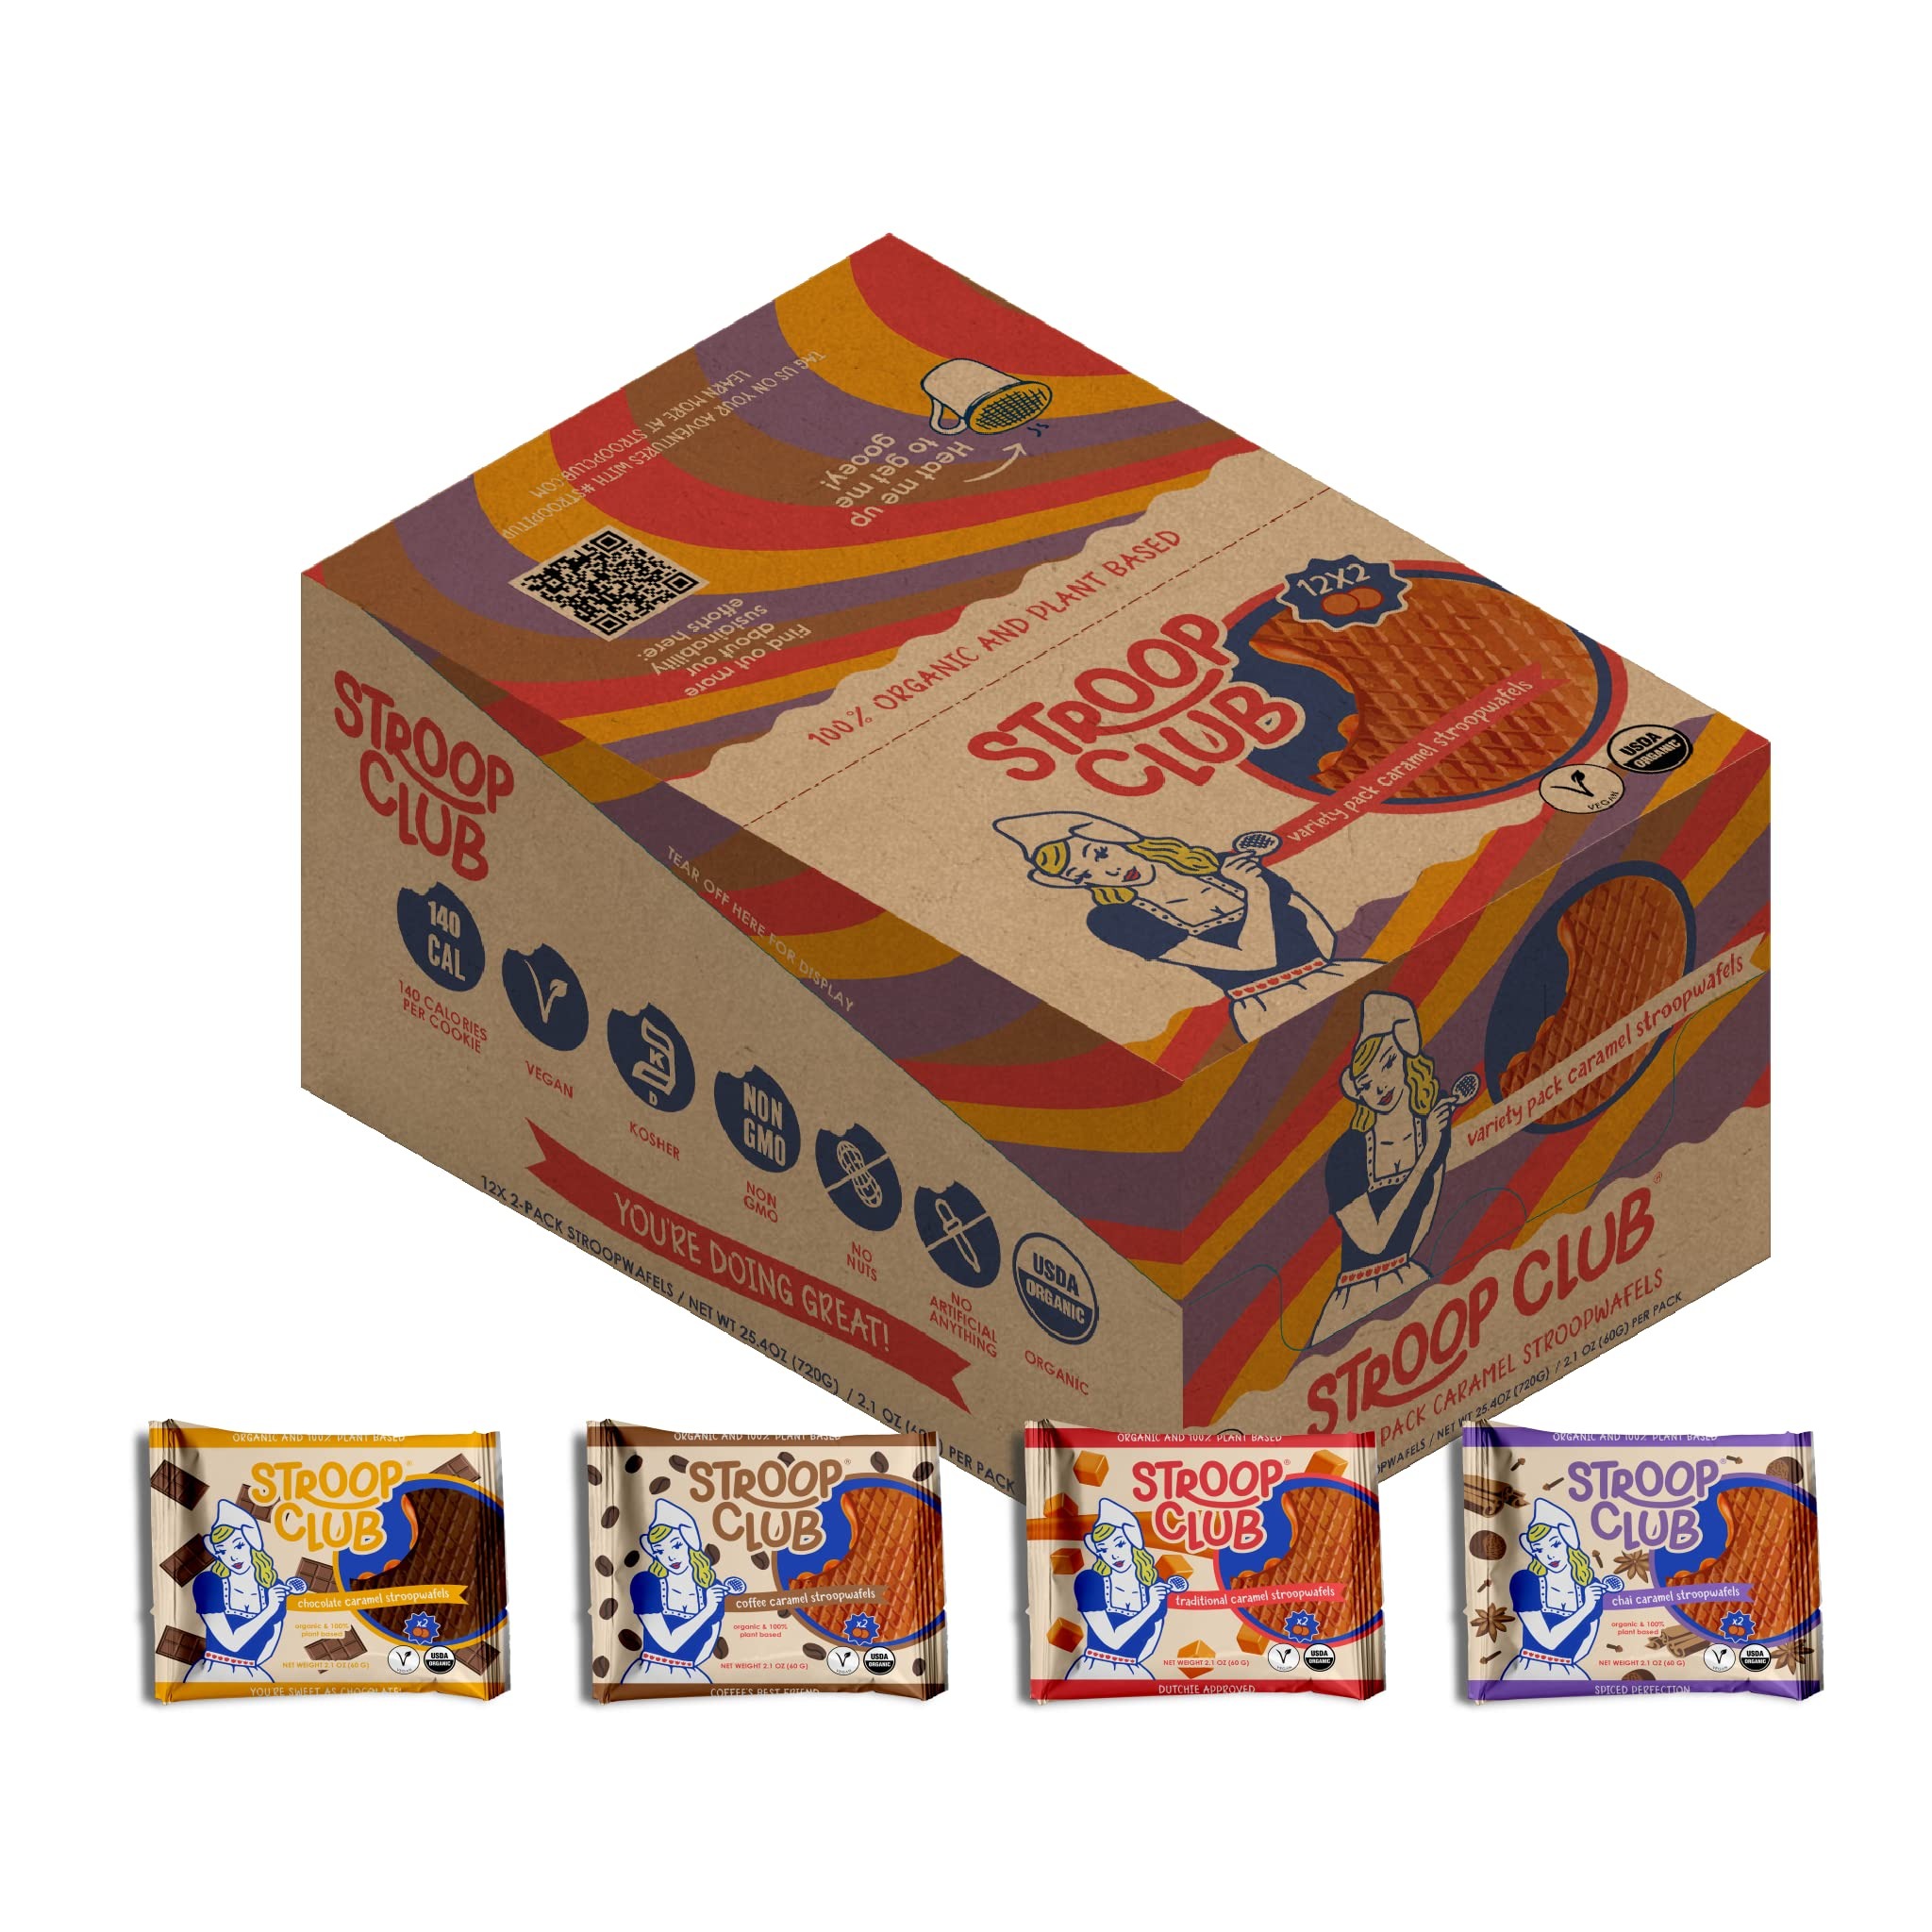
Item Name: Stroop Club Caramel Delights Cookies | Organic Waffles and Plant Based | Vegan Healthy Snacks Stroopwafels - 12 x 2 Pack of Waffles Each of Traditional, Chocolate, Chai, & Coffee
Bullet Point 1: TRUE ORGANIC AND VEGAN: Complete Vegan, made with Plant-Based ingredients, making them an ideal option for those who follow a vegan lifestyle. The perfect balance of taste and health, these waffles will leave you feeling satisfied and guilt-free. Enjoy them for breakfast, as vegan office snacks, or even as a dessert, the options are endless. Try them today and experience the pure and delicious taste of our vegan waffles.
Bullet Point 2: HEALTHY SNACK: The Original Dutch Stroopwafel has been improved by our Dutch founders - it's now more sustainable and made with organic, all-plant ingredients. It's just as delicious as the original but better for you and the planet.
Bullet Point 3: PURE ORGANIC AND NATURAL INGREDIENTS: Free from artificial colours, flavours, preservatives, trans fat, or high fructose corn syrup.
Bullet Point 4: QUICK ENERGY: Easy on the go, as a quick healthy snack breakfast or energy pick-me-up straight out of the package. Go wild and add a stroopwafel crumbled to your morning coconut yogurt or oats, in the evening over ice cream or relax, take your moment in the afternoon and let it sit for 30 seconds on top of a hot coffee or tea to get the syrup all melty and gooey.
Bullet Point 5: SNACKABLE AND PACKABLE: Say goodbye to bland and unfulfilling snacks, our new line of packable and snackable options provides the perfect balance of taste and nutrition for those on the go. Whether it's for the office, a post-workout boost, or a quick breakfast, these convenient snacks are made with healthy ingredients to fuel you throughout your day without sacrificing taste for convenience.
Value: 25.4
Unit: Ounce

Price: 39.99